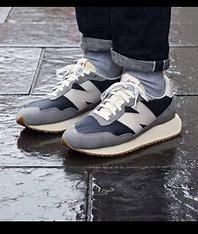
Brand: New
Model: Balance 237